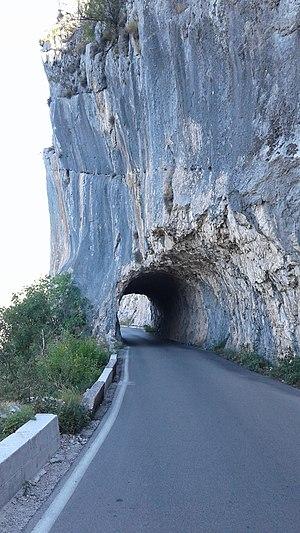
Le Monténégro est un pays des Balkans, en Europe du Sud, bordé par la mer Adriatique et frontalier de la Croatie, de la Bosnie-Herzégovine, de la Serbie, du Kosovo et de l'Albanie. La capitale est Podgorica, l'ancienne capitale royale est Cetinje qui détient également le titre de « capitale du trône ». Le Monténégro a déposé sa candidature d'adhésion à l'Union européenne en 2008.